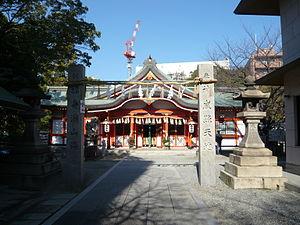
Le Tamatsukuri Inari-jinja est un sanctuaire consacré au kami shinto Inari. Il est situé dans l'arrondissement Chuo-ku de la ville d'Osaka au Japon. La construction du sanctuaire remonte à 12 av. J.-C., et le culte d'Inari y est instauré par Toyotomi Hideyoshi dans les années 1580 pour protéger le château d'Osaka.